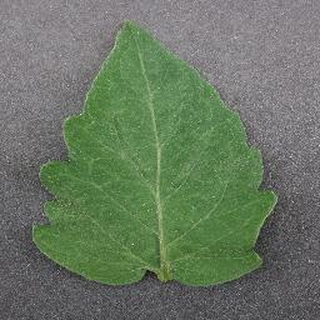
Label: healthy_tomato